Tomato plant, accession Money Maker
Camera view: tilt-top (135 deg); turntable rotation: 270 degrees
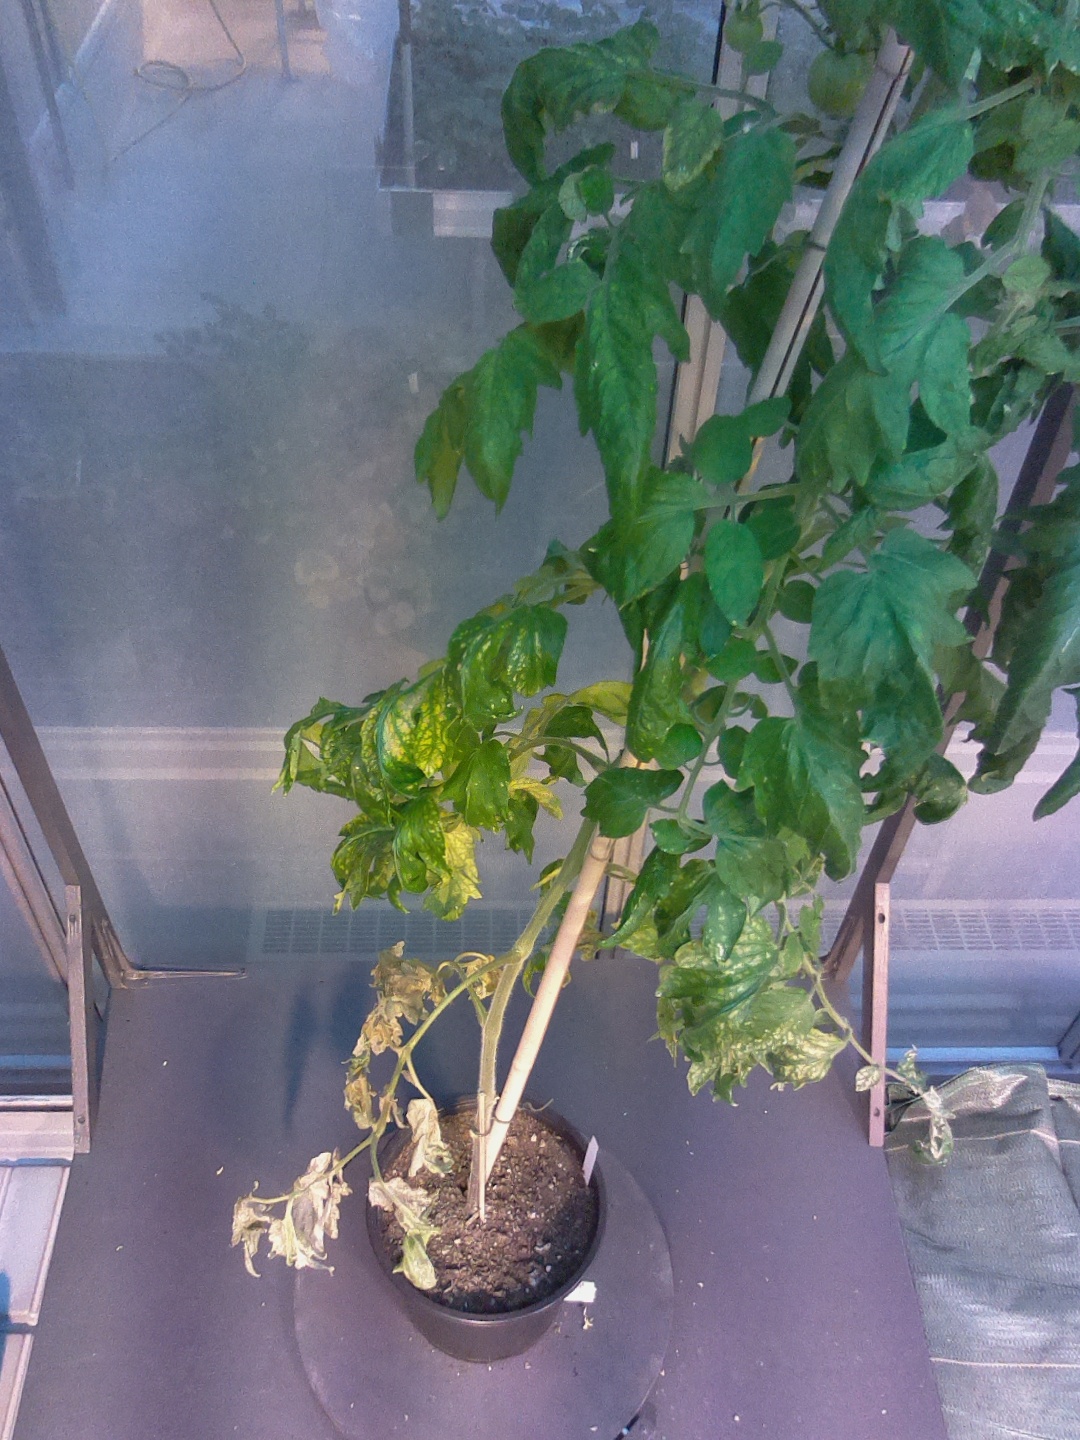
BBCH growth stage 71: 10%-20% of final fruit size